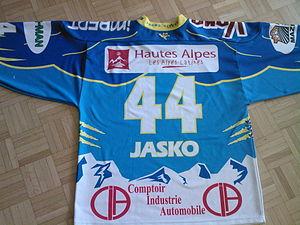
Maillot de Roman Jasko, joueur de hockey sur glace slovaque, durant la saison 2008-09 alors qu'il jouait à Gap, France.
Roman Jaško est un joueur professionnel slovaque de hockey sur glace.